Tom Lynch (Australian footballer, born 1992)

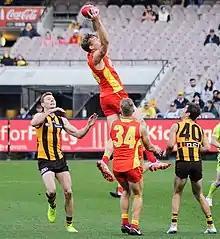
Lynch marks over his opponents in June 2017

In December 2016, Lynch was appointed co-captain of the Suns alongside defender Steven May after the pair shared the role in the injury absence of veteran Gary Ablett late in the 2016 season. Lynch was highly rated ahead of the 2017 season, with an AFL Players Association poll naming him the 14th best player in the league while "1116 SEN" commentator Dermott Brereton went so far as to label him the best player in the competition. He opened the season with three goals against the before going goalless the following week, his first such match since round 14, 2015. In round 4 Lynch turned in a best on ground performance, lifting the Suns to a win with a career-best seven goals. The haul included five first half goals and earned him the maximum three Brownlow Medal votes for the game. He added a total of eight goals over the next three weeks before going goalless when the Suns traveled to Shanghai to play in the first regular season AFL match in Asia. In round 10's Indigenous round, Lynch donned the number 50 on his guernsey, commemorating the 50th anniversary of the 1967 referendum which among other things, changed the constitution to allow Indigenous Australians to be counted with the general population in the census. After injury-affected tallies over the next month including two more goalless games, Lynch returned to his best with five goals against in round 15. Lynch kicked another 15 goals over the next five weeks, before sustaining an injury to the posterior cruciate ligament in his knee in round 20's match against Fremantle. The injury would see him ruled out for a least a month and in effect, for the remainder of the 2017 season. Lynch finished the season having kicked 44 goals, earning him fourth place in the club's best and fairest count.